Answer in natural language. Is jules office chair (marked B) to the right of dark bed with blue bedding (marked C)? Choose between the following options: yes or no
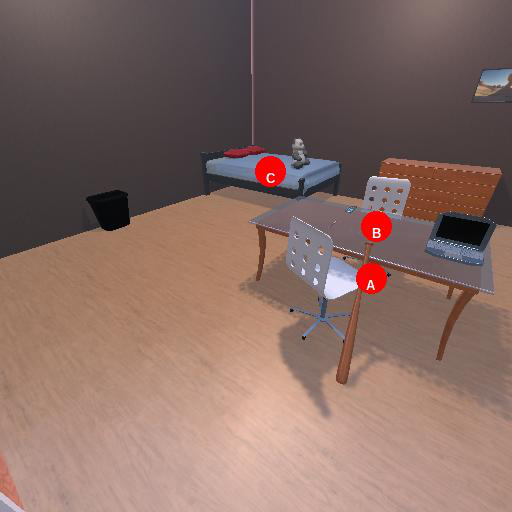
<answer>yes</answer>